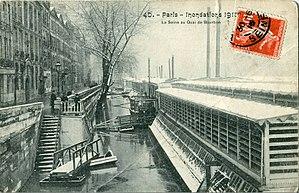
Carte postale ancienne, sans nom d'éditeur, N°40Paris
Un bateau-lavoir est un ponton, un grand bateau ancré à la rive d'un cours d'eau, transformé en lavoir public.